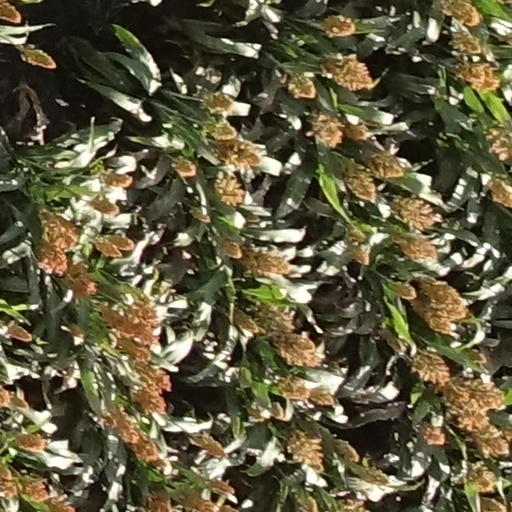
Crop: sorghum